Sons of Silence

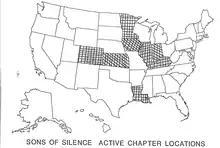
A map issued by the DOJ in 1991, showing the locations of Sons of Silence chapters in the United States.

The Sons of Silence's insignia features an American eagle superimposed over the letter "A". The emblem is similar to, and inspired by, the Anheuser-Busch logo. This insignia is worn as a patch that is sewn on the back of each full member's cut-off jacket (known as "colors"), along with assorted other badges featuring symbols and phrases. The additional patches worn by Sons of Silence members commonly include the "1%" emblem and "Totenkopf" imagery.